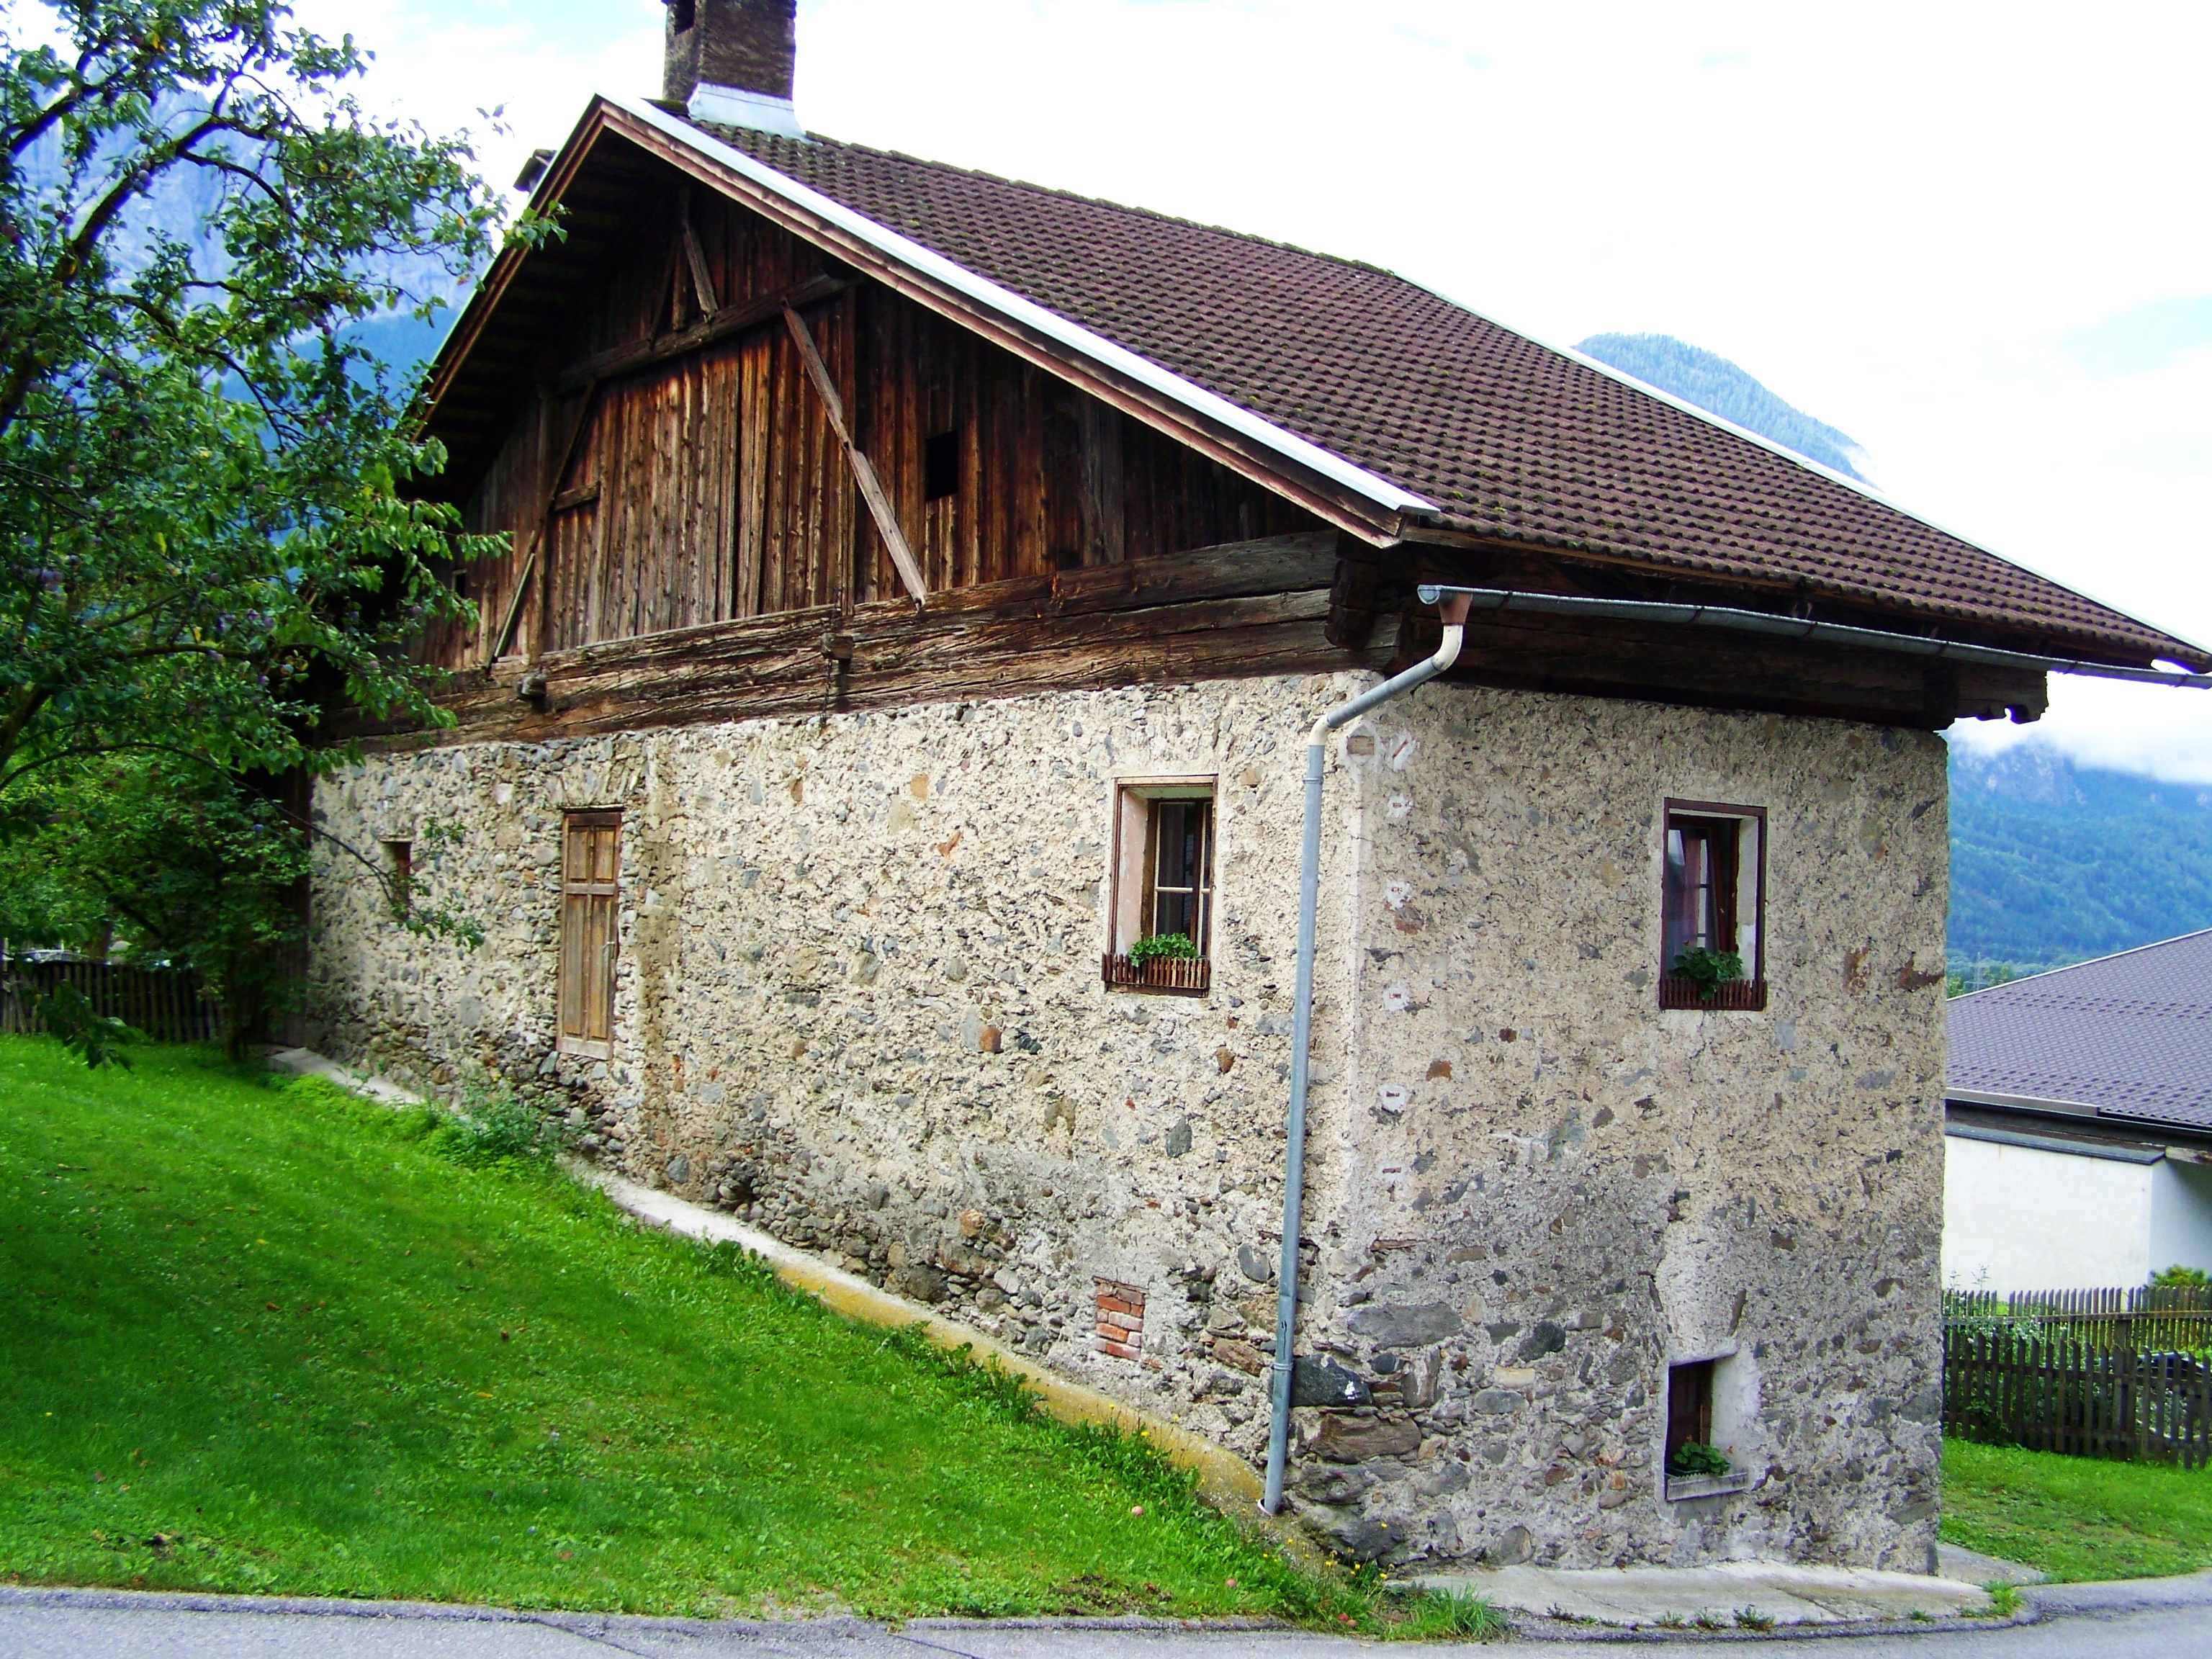
house, building, home, village, cottage, property, chapel, austria, old house, farmhouse, estate, rural area, stone house